Malek Jaziri

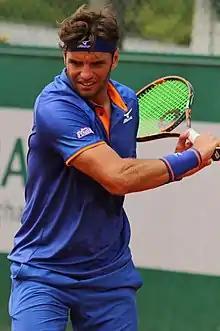
Jaziri at the 2019 French Open

Malek Jaziri (born January 20, 1984) is a Tunisian former professional tennis player. Jaziri reached his highest singles ranking on the ATP Tour of World 42 in January 2019. He primarily played on the Futures circuit and the Challenger circuit.